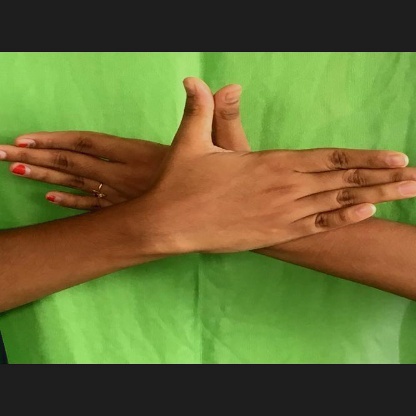
Mudra: Garuda